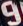
Number: 9